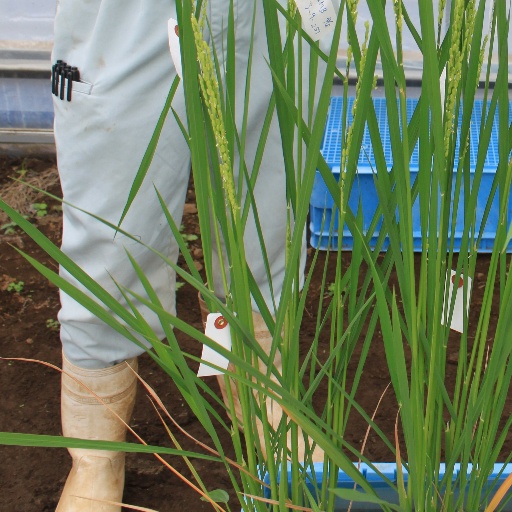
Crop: rice